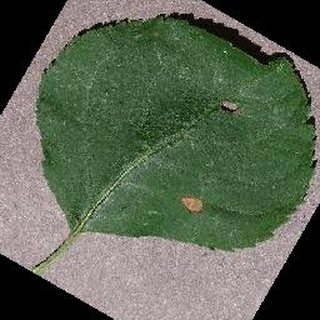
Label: apple_black_rot